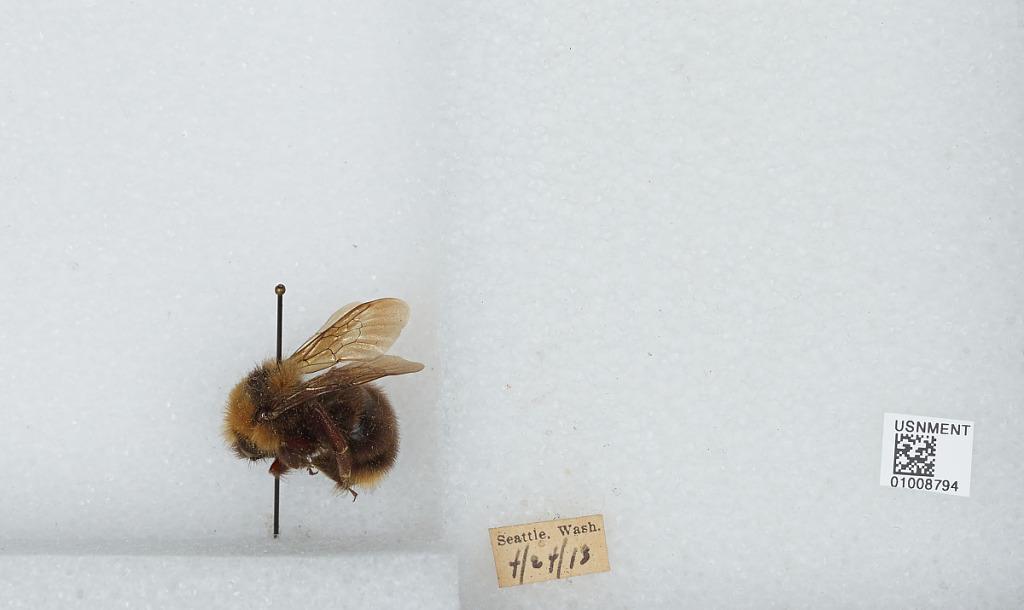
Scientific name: Bombus (Psithyrus) fernaldae (Franklin)
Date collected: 1913-4-24
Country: United States
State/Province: Washington
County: King
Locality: Seattle
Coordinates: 47.6097, -122.333